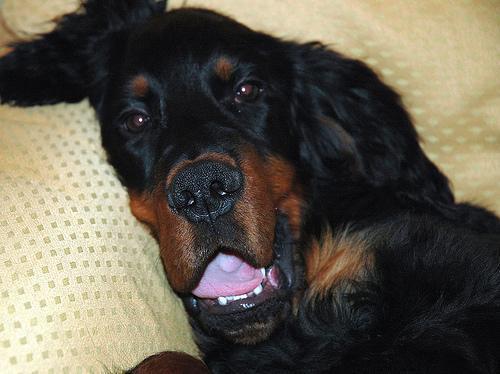
Gordon_setter